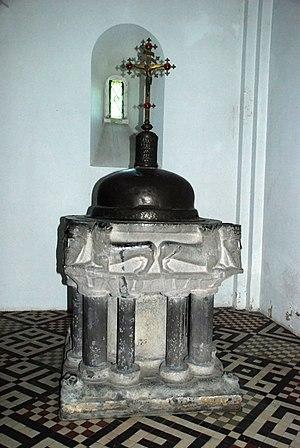
Belgique - Wallonie - Fonts baptismaux de Saint-Séverin-en-Condroz
Les fonts baptismaux de Saint-Séverin-en-Condroz constituent un des plus beaux exemples de fonts baptismaux romans de Belgique, aux côtés des fonts baptismaux de Saint-Barthélemy à Liège, de Gentinnes, de Gerpinnes, de Beauvechain, de Furnaux et de Zedelgem.